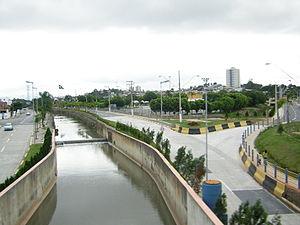
Poá est une ville brésilienne de São Paulo. En 2010 la population, selon recensement, est de 106 033 habitants pour une zone de 17 km², résultant en une densité de population de 6 627,06 habitants/km². Poá est considérée comme une station thermale et touristique.